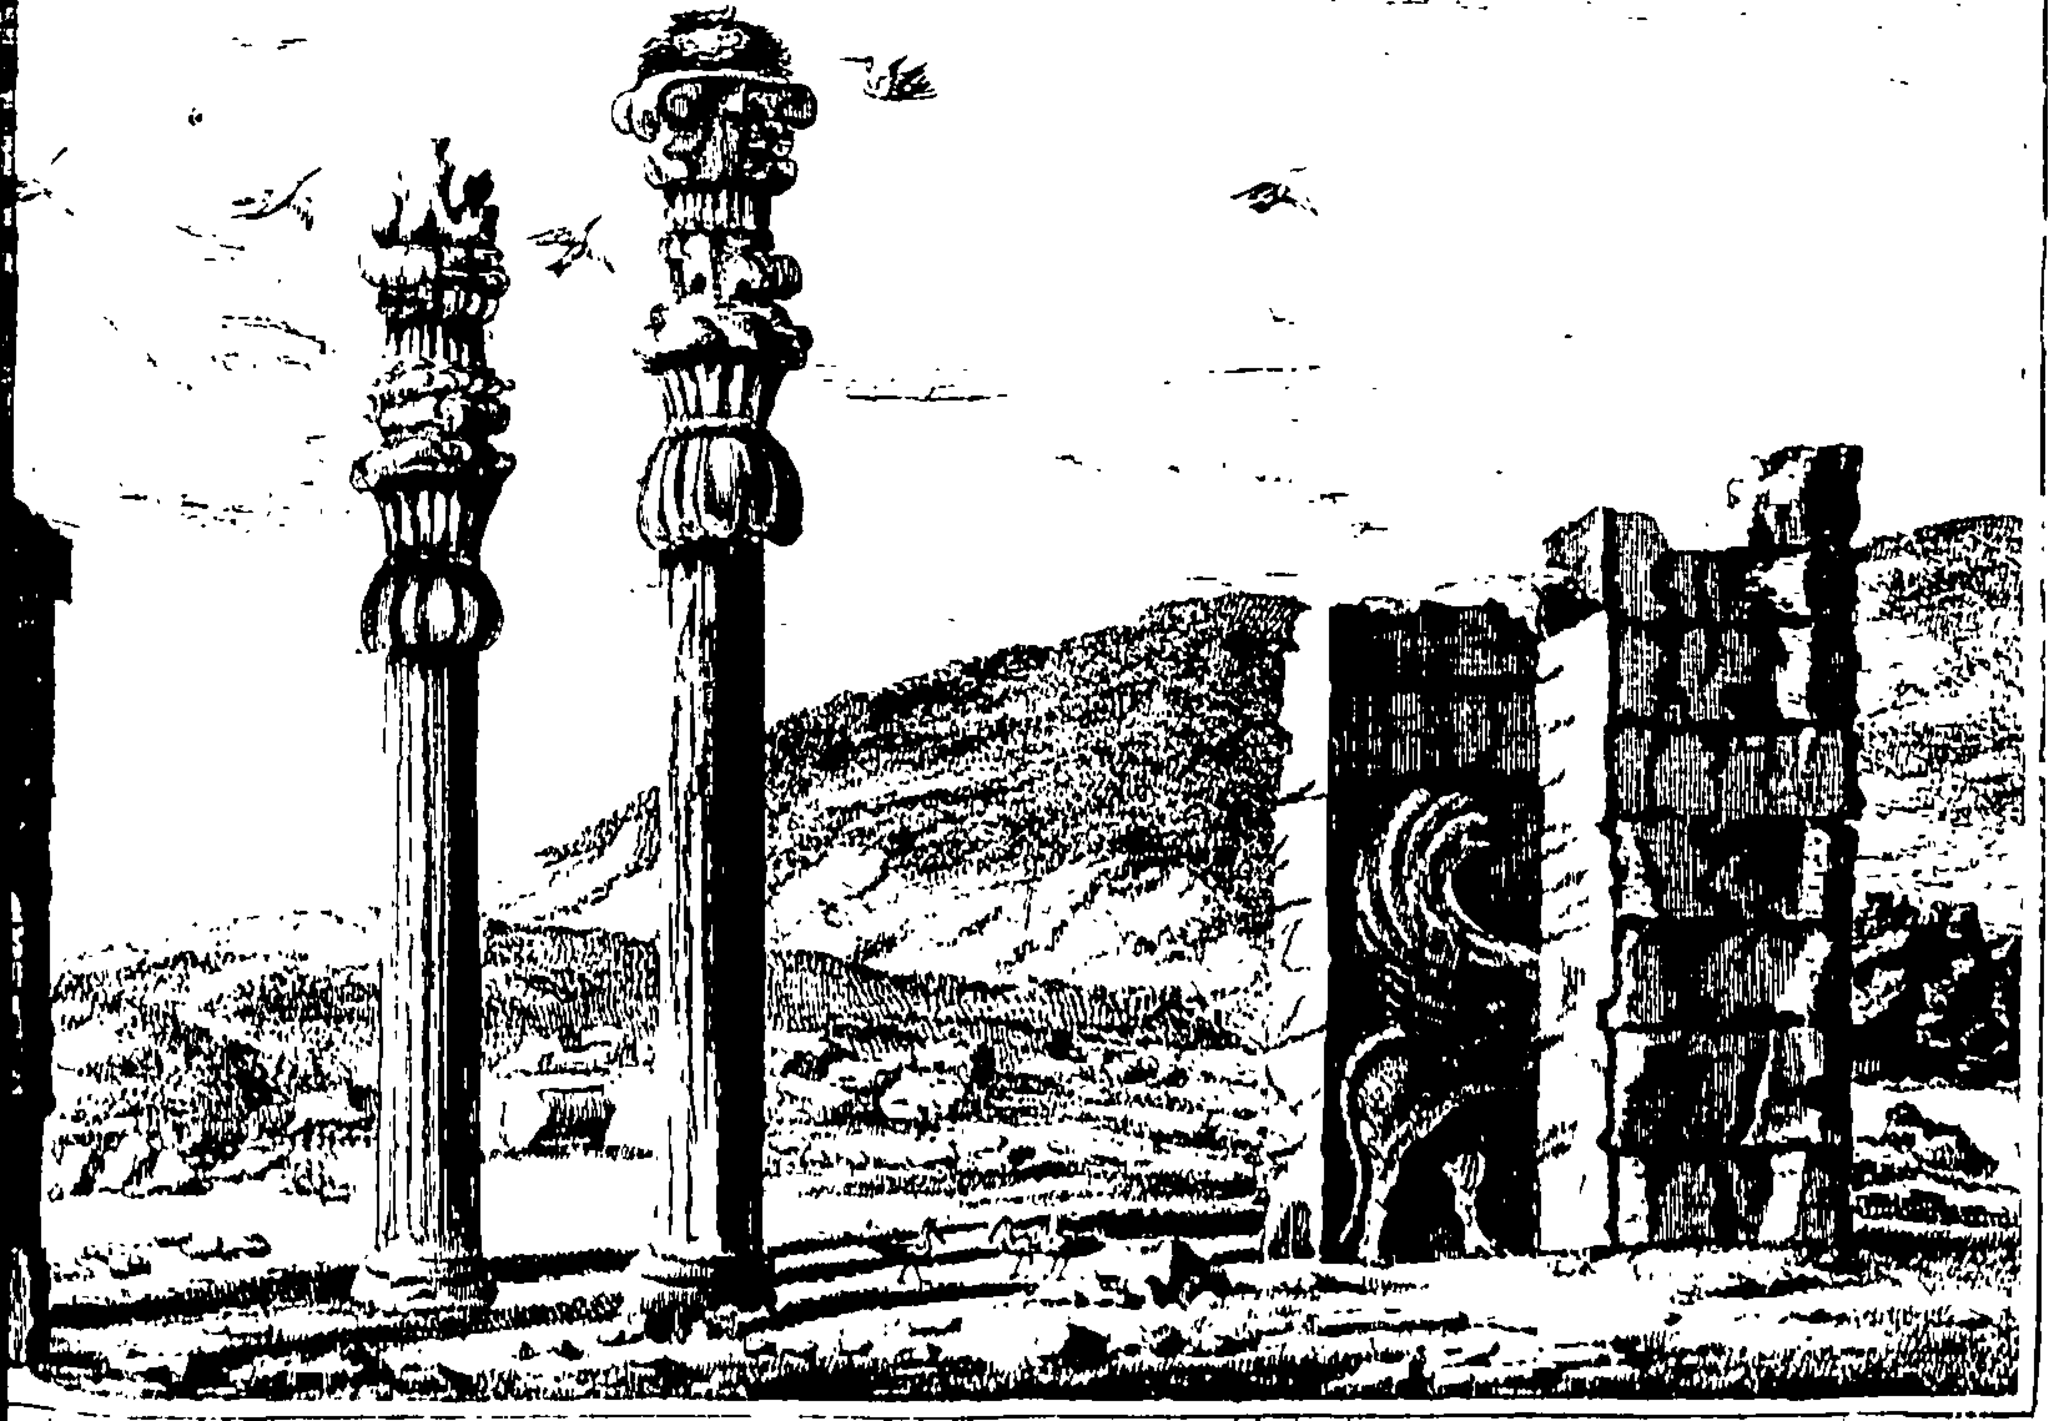
Title: Persepolis illustrata- or Fleuron T114392-24
Description: Fleuron from book: Persepolis illustrata: or, the ancient and royal palace of Persepolis in Persia, Destroyed by Alexander the Great, About Two Thousand Years ago; with Particular Remarks concerning that Palace, And an Account of the Ancient Authors, Who have wrote thereupon. Illustrated and described, in twenty one copper-plates
Date: 1739
Categories: Images uploaded by Fæ, PD-old-100-expired, PD-Art (PD-old-100-expired), Template Unknown (author), CC-PD-Mark, PD-Art missing SDC copyright status, PD-old missing SDC copyright status, Drawings of gates in Iran, Illustrations of Gate of All Nations, 1739 Fleurons, Persepolis illustrata (1739)